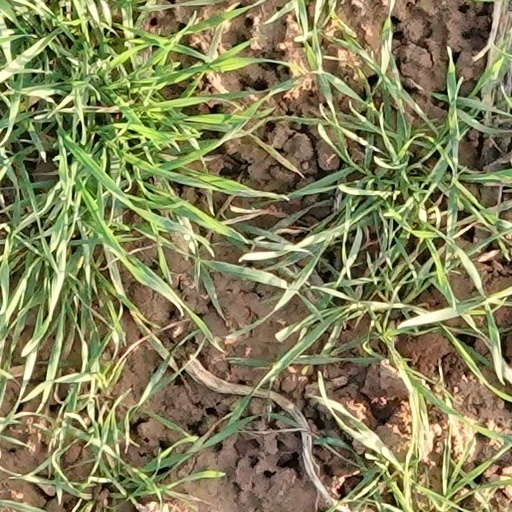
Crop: wheat